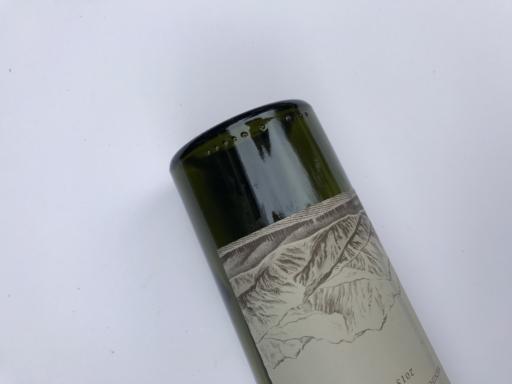
Waste category: glass